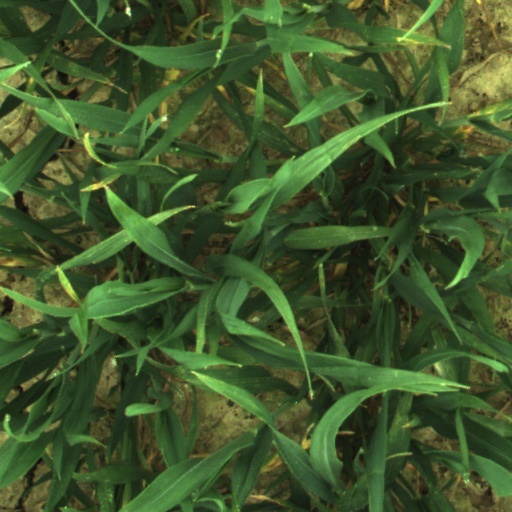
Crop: wheat